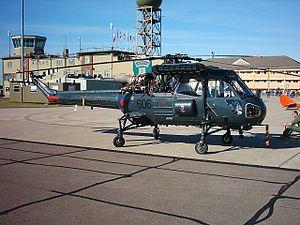
Le Westland Wasp est un hélicoptère léger de lutte anti-sous-marine conçu et réalisé au Royaume-Uni pour les besoins de la Fleet Air Arm. Directement dérivé du Saro P.531 il a également été vendu à l'exportation.